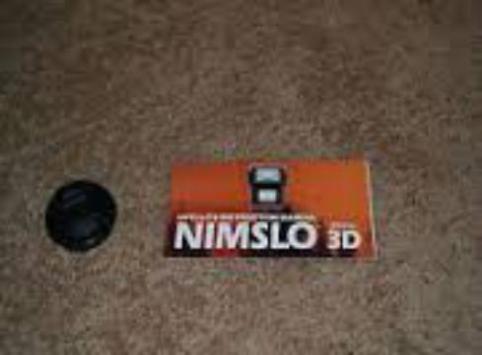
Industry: Electronic